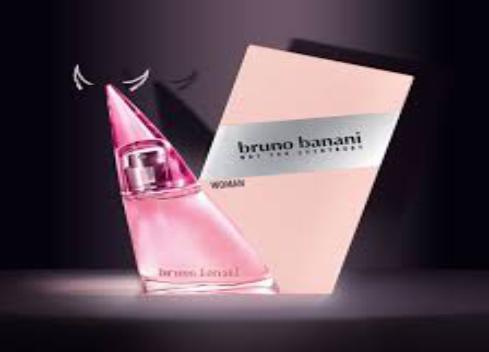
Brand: Bruno Banani
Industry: Necessities